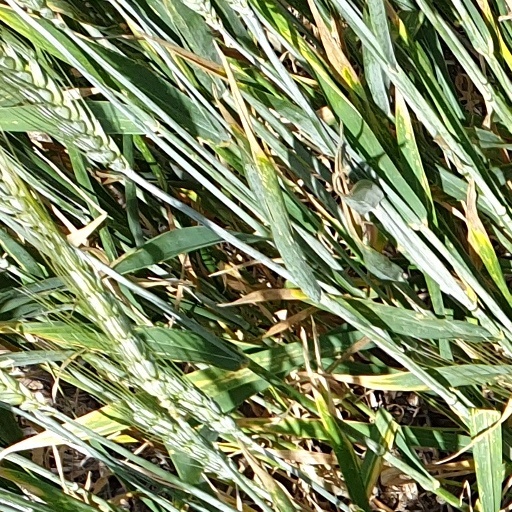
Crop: wheat